Describe the emotion expressed in this image:  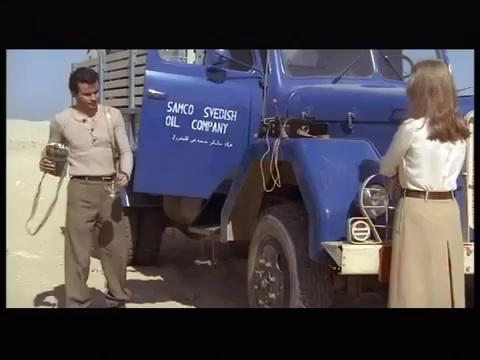
This person displays Fear, valence and arousal with high intensity.